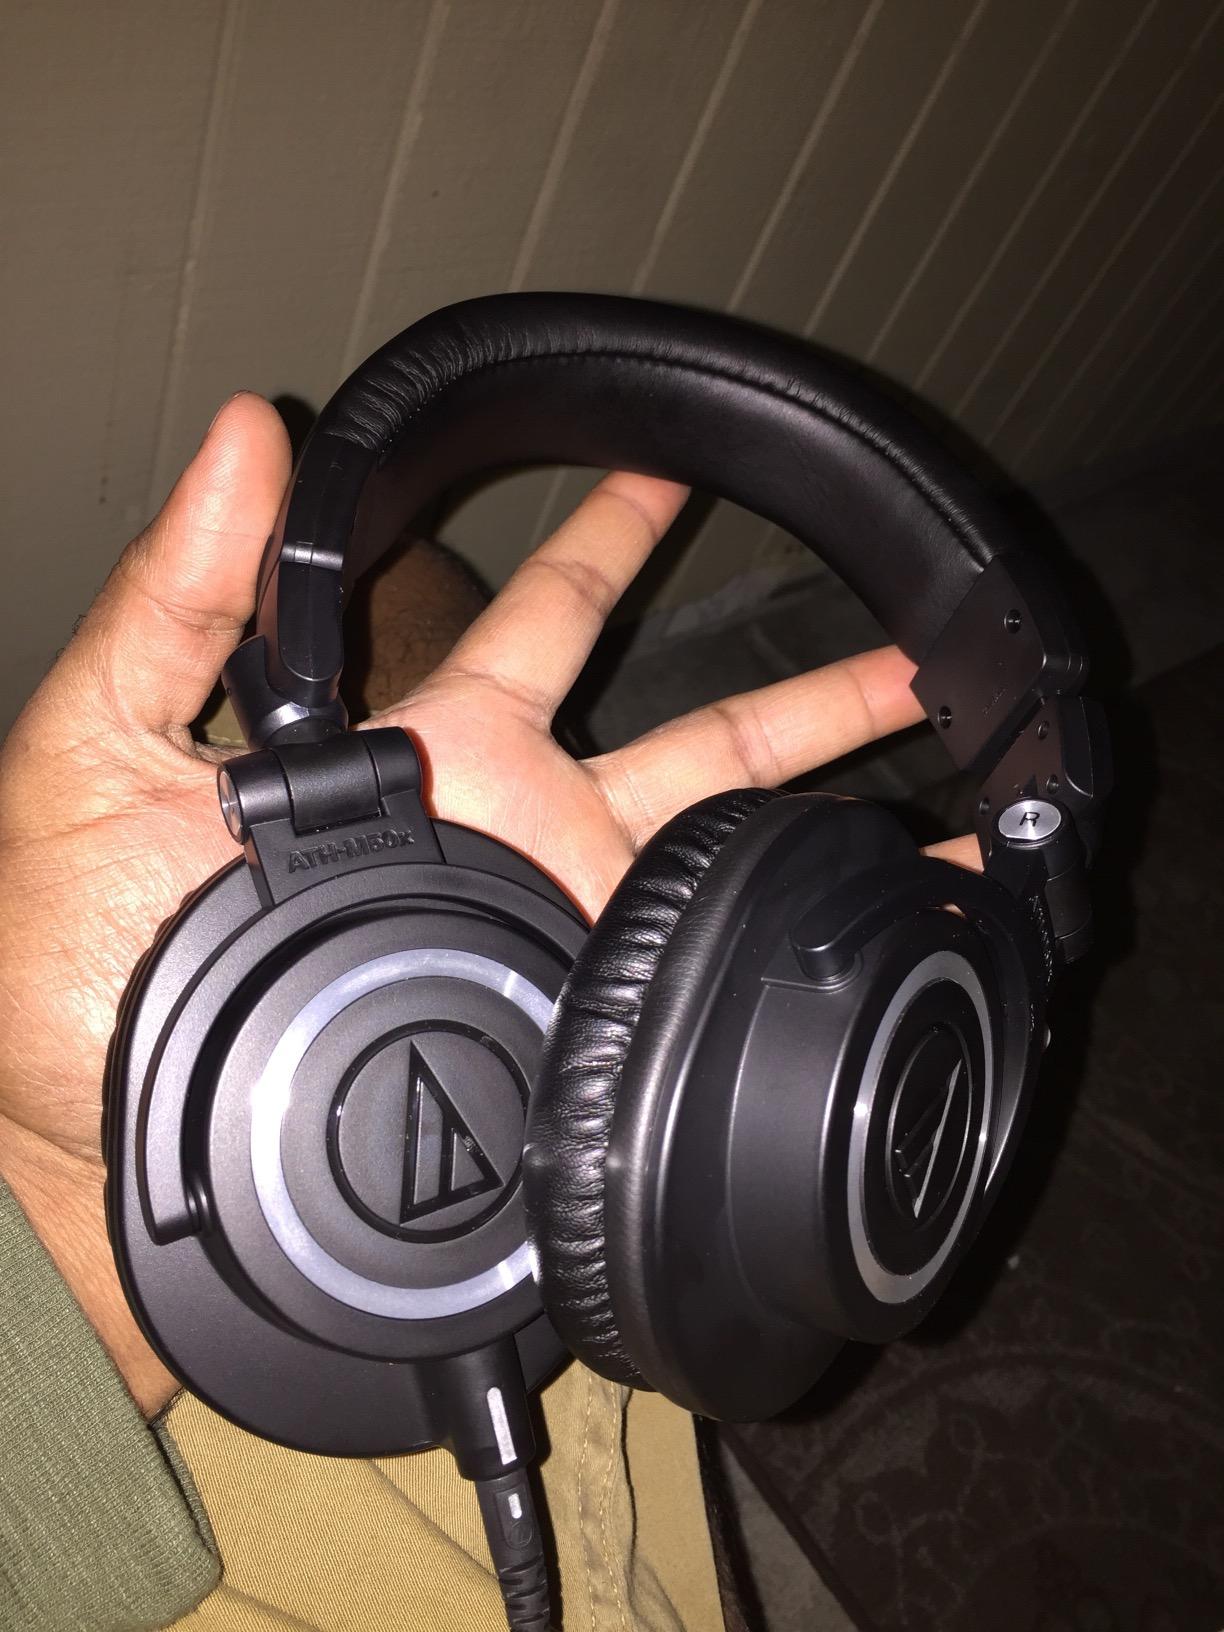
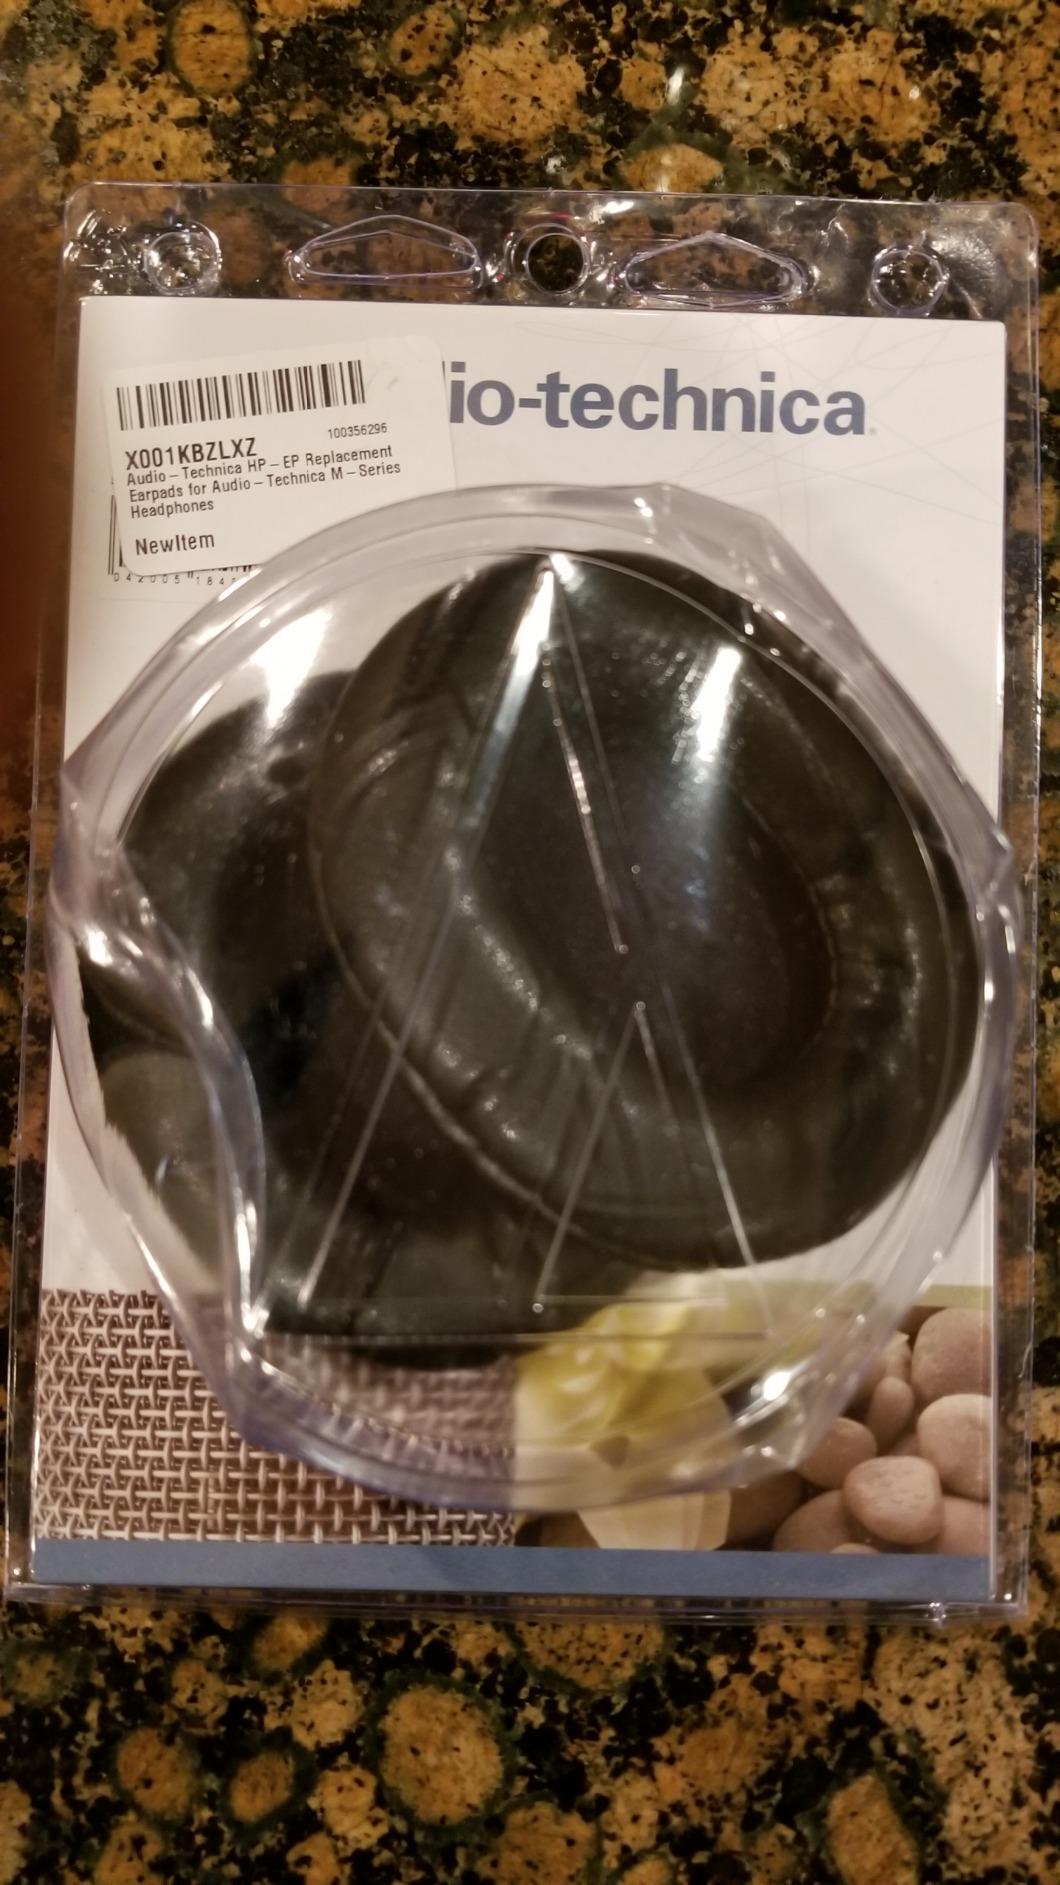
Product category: headphones
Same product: no